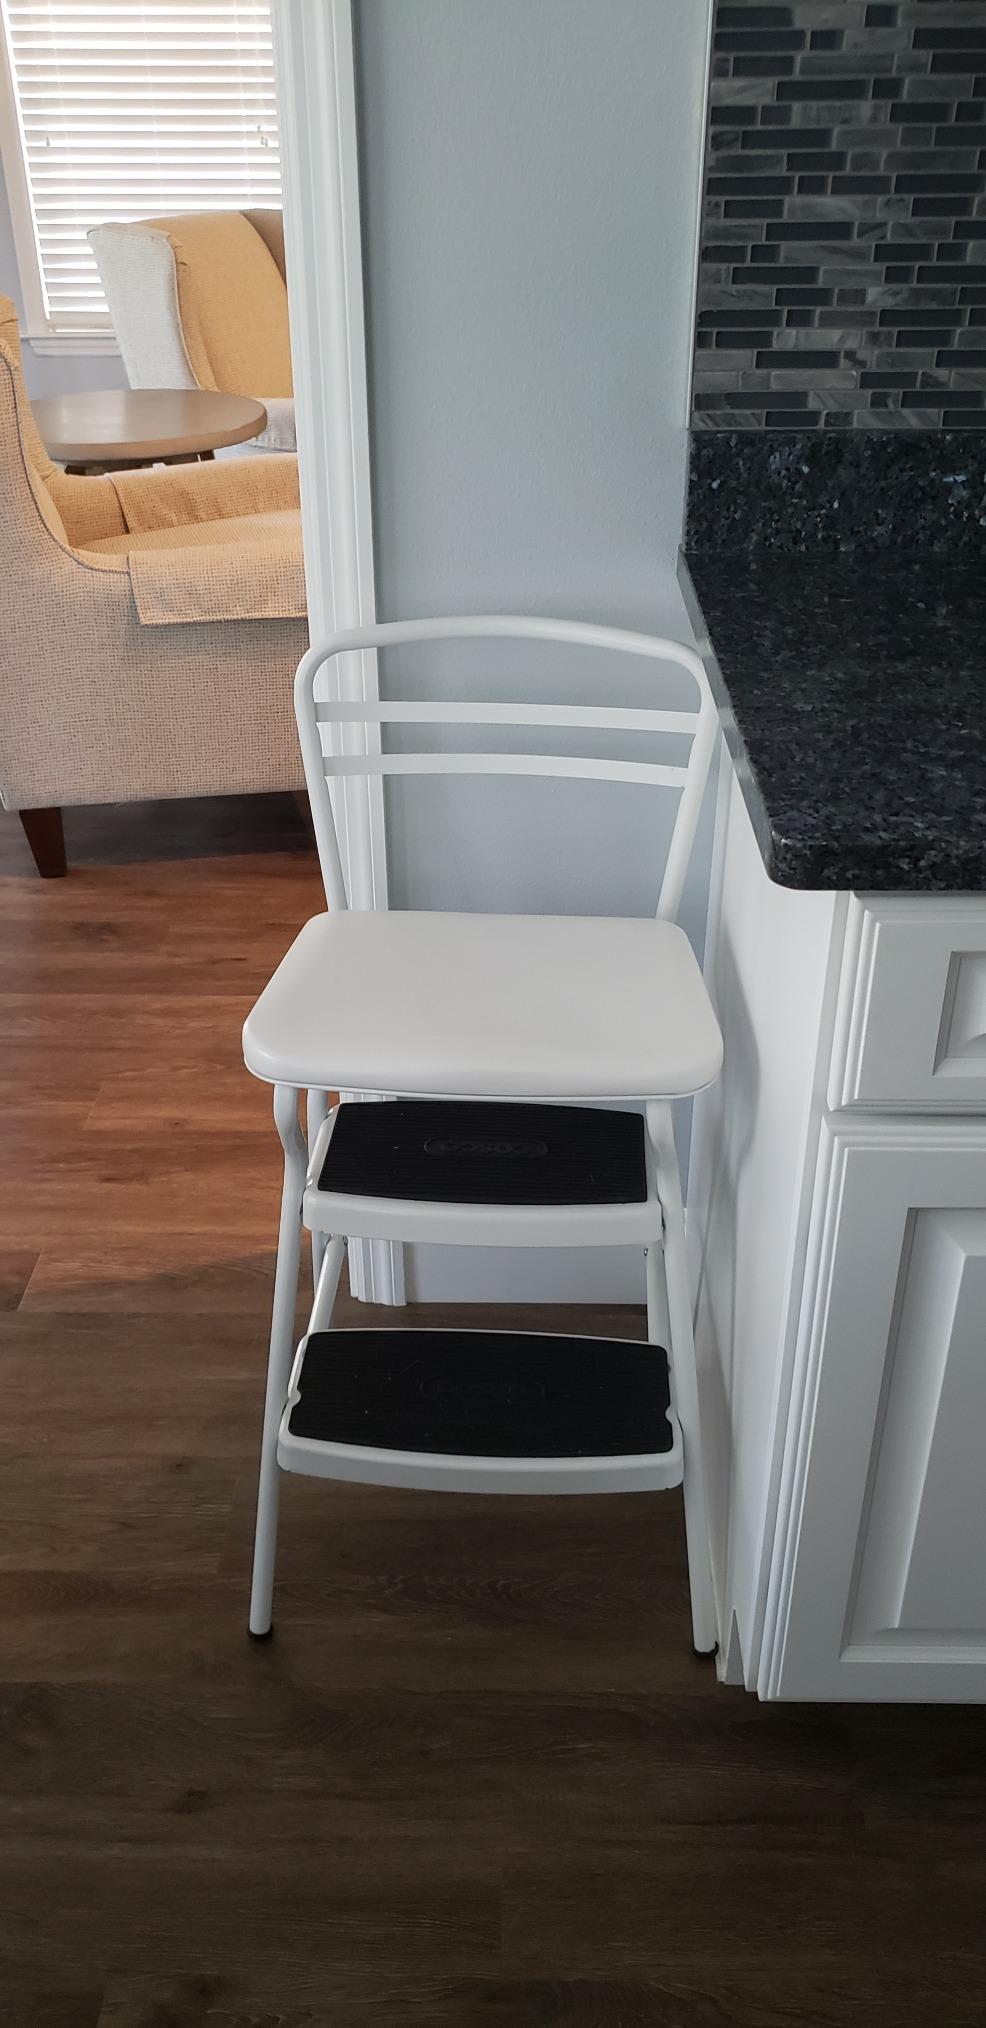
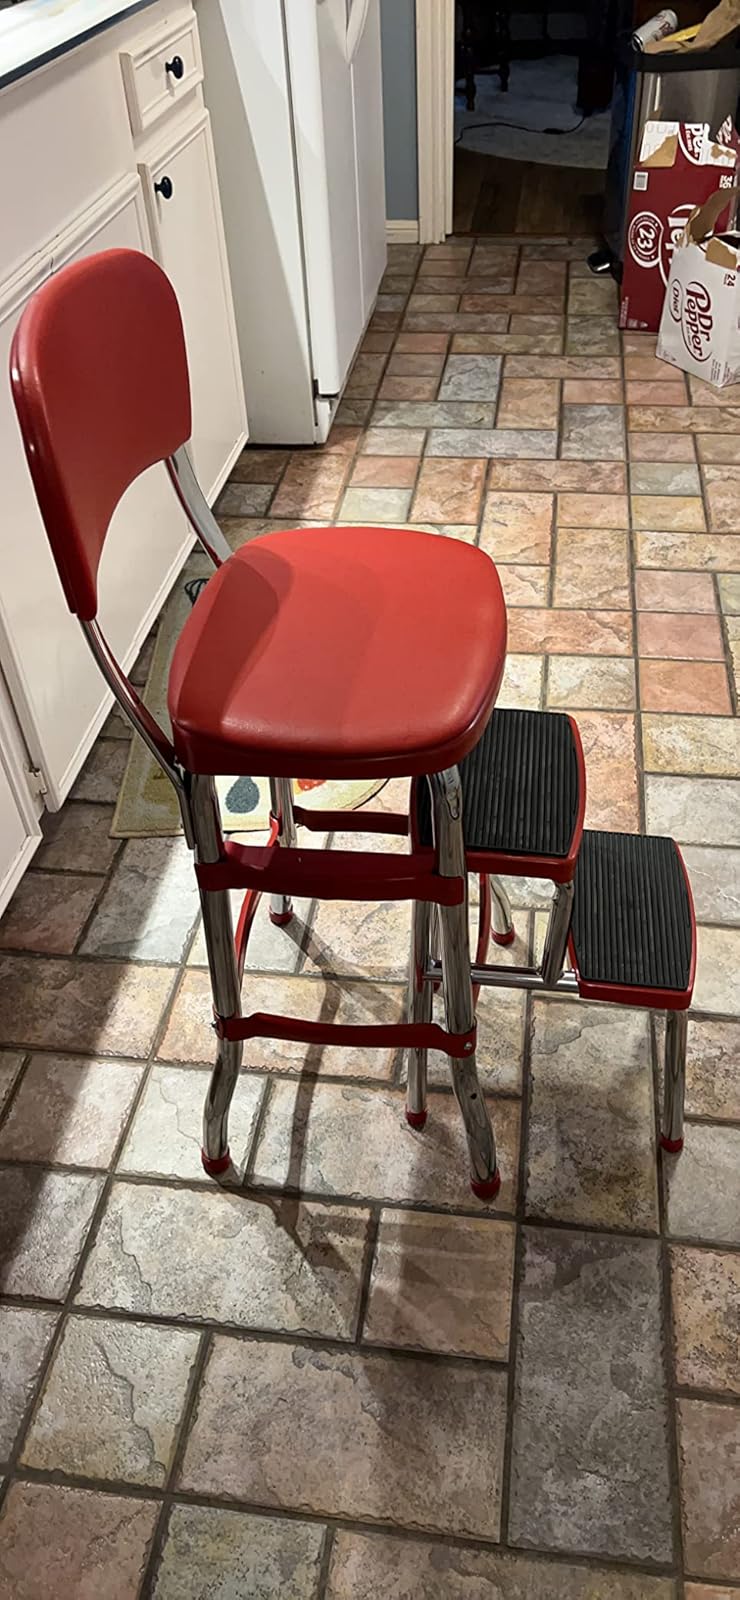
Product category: items_chair
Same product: no